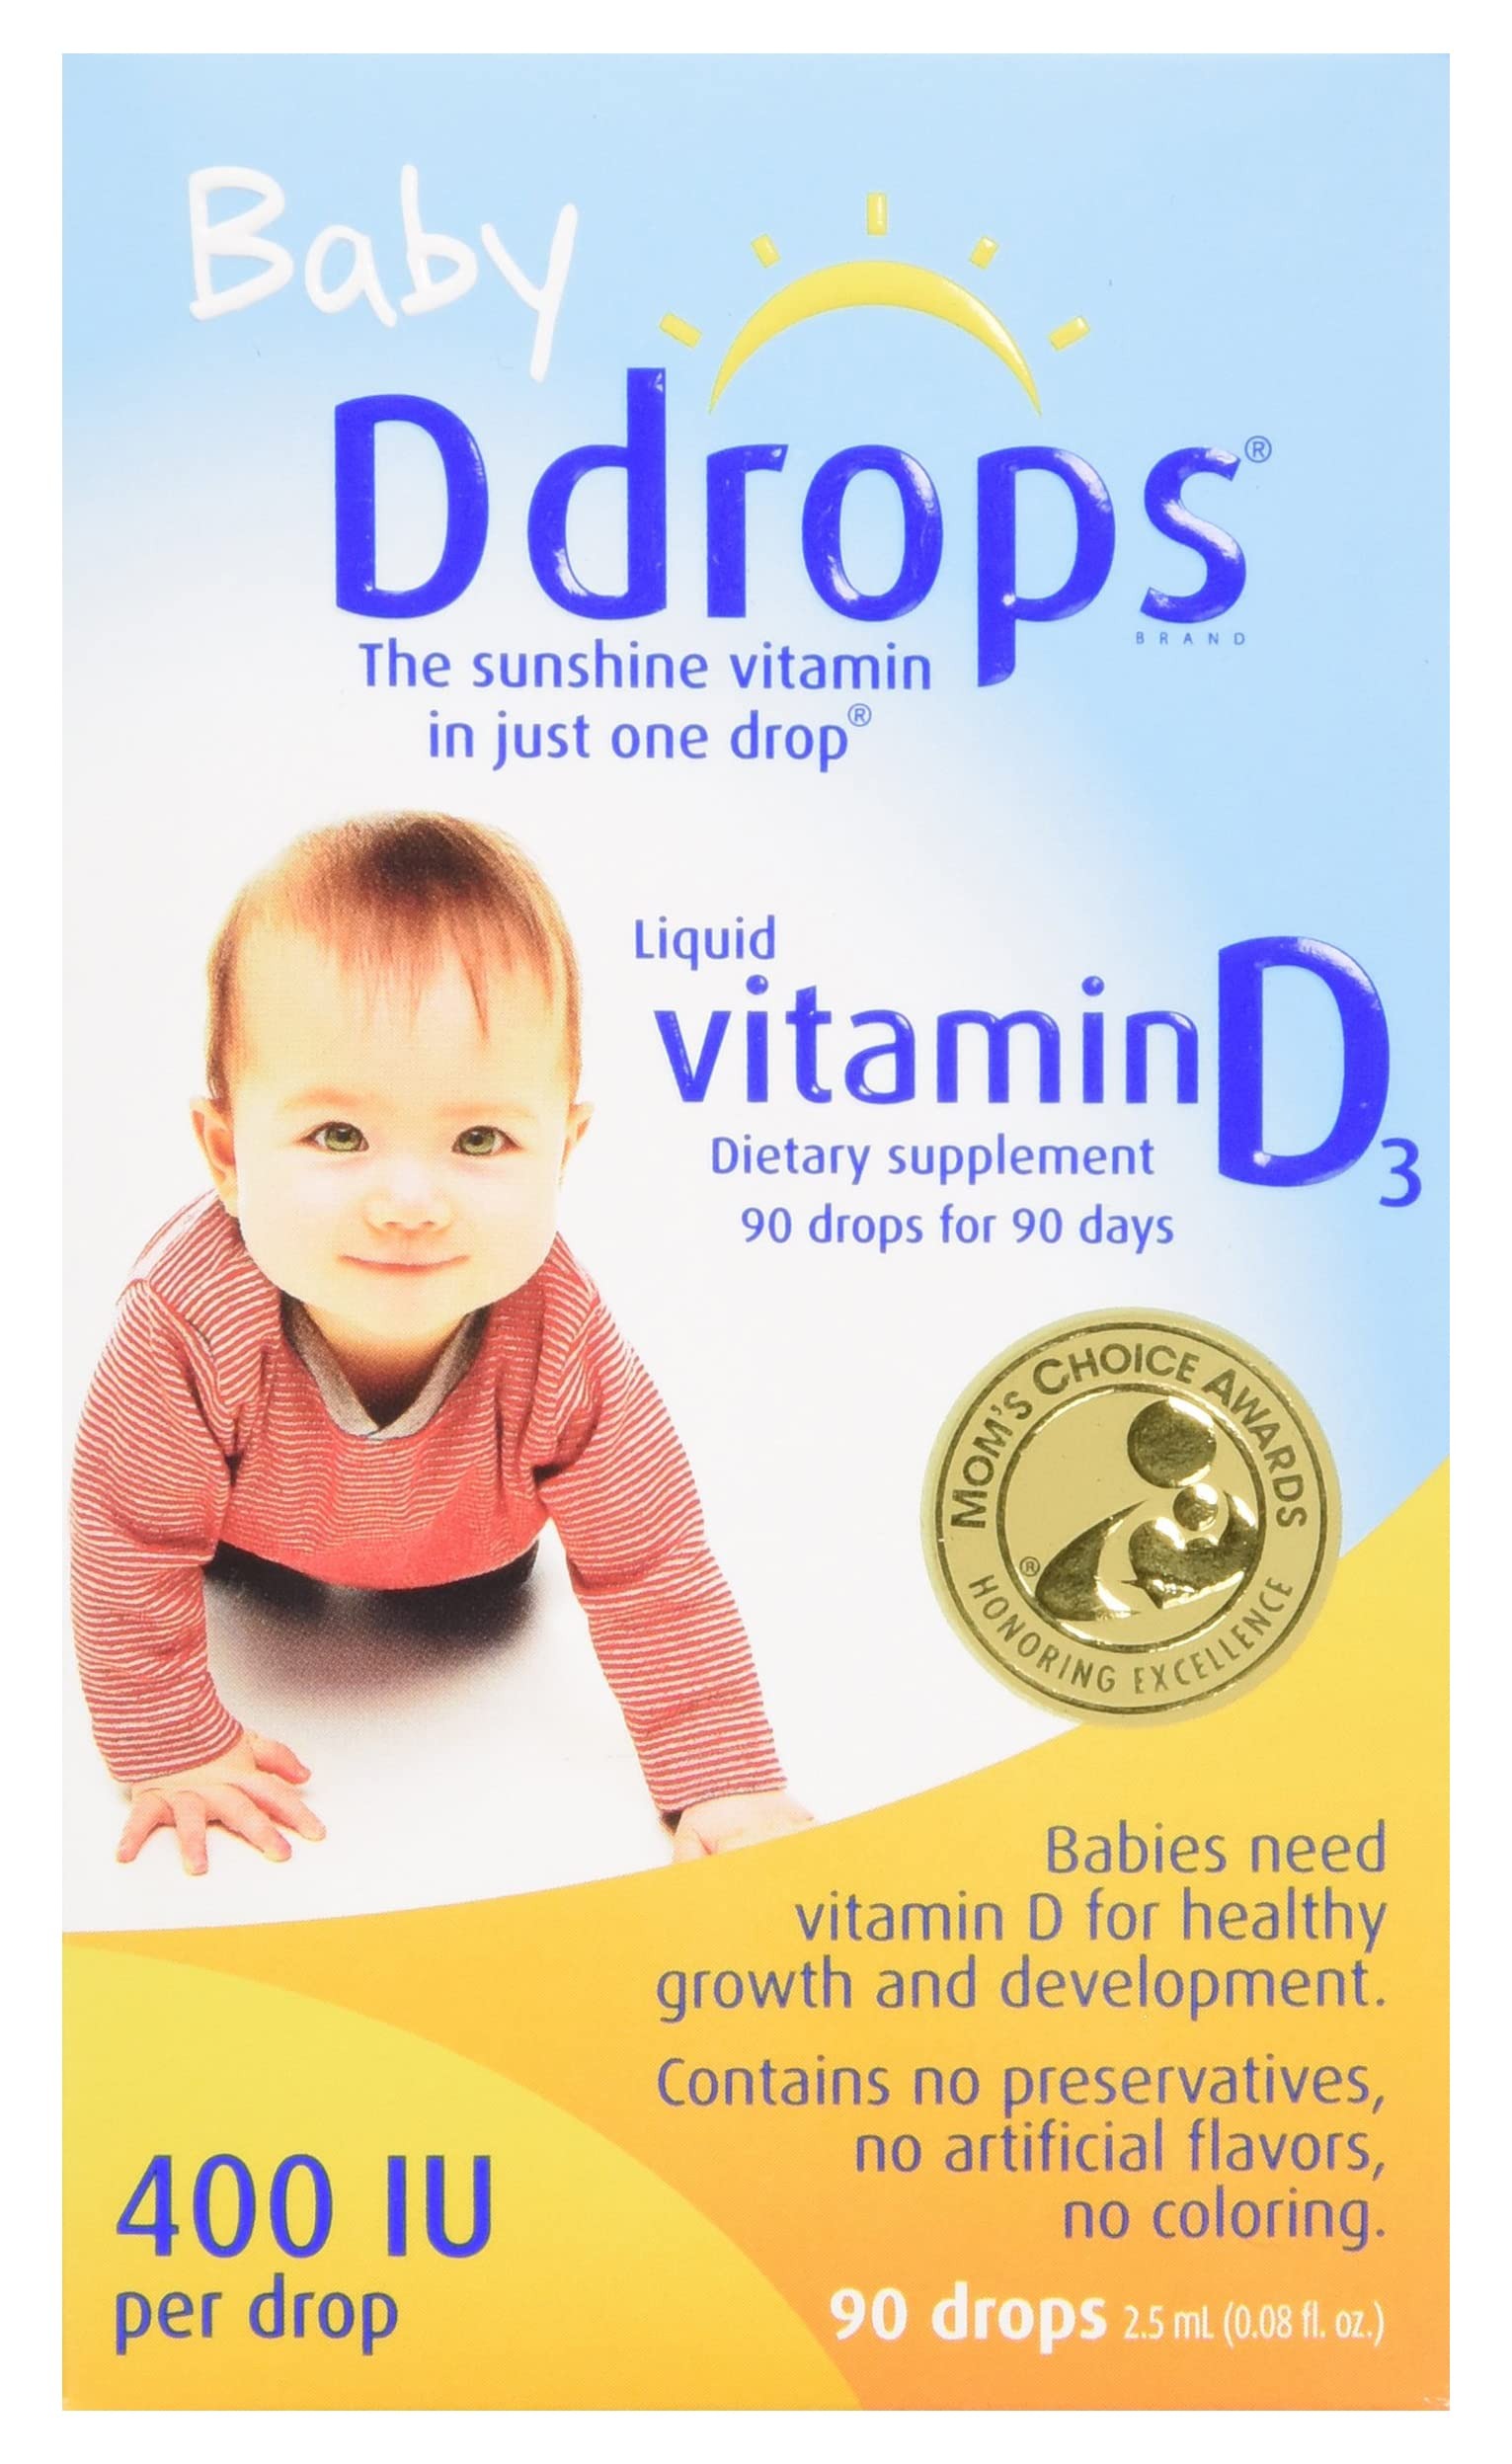
Item Name: Ddrops Baby 400 IU Vitamin D, 90 Drops, 2.5 ml, 0.08 Fluid Ounce
Bullet Point 1: One drop means less volume for infants to manage
Bullet Point 2: Tasteless means drop goes in unnoticed
Bullet Point 3: Chemical-free means a pure and simple vitamin D
Bullet Point 4: Euro dropper means exactly one drop (0.028 mL) is consistently delivered each time
Bullet Point 5: Ingredients- vitamin d3 and coconut oil. Gluten free, sugar free, dairy free, peanut free
Value: 0.08
Unit: Fl Oz

Price: 17.03